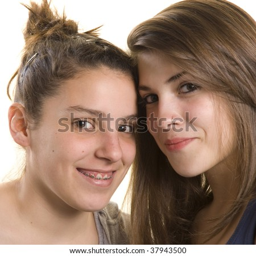
adolescent girls on a studio shot on white background